On the Spot (film)

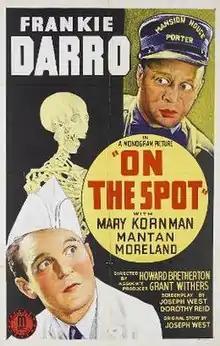
Theatrical release poster

On the Spot is a 1940 American comedy film directed by Howard Bretherton and written by George Waggner and Dorothy Davenport. The film stars Frankie Darro, Mary Kornman, Mantan Moreland, John St. Polis, Robert Warwick and Maxine Leslie. The film was released on June 11, 1940, by Monogram Pictures.